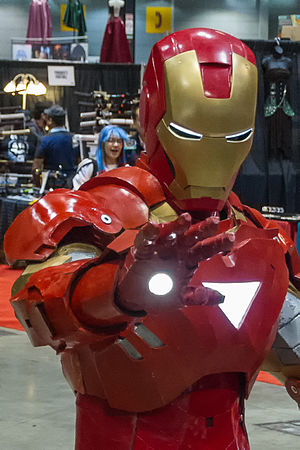
Iron Man
Person der cosplayer Iron Man
Iron Man er en fiktiv Marvel-tegneseriefigur. Han blev skabt af Stan Lee, Larry Lieber, Don Heck og Jack Kirby. Iron Man er medlem af frihedsgruppen Avengers.